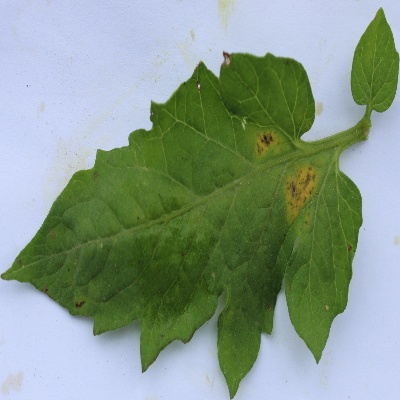
Crop: Tomato
Condition: septoria leaf spot